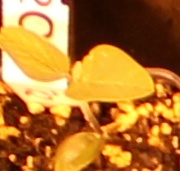
Label: Soybean